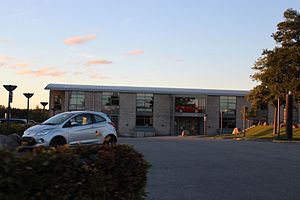
Automobilmuseer / Europa / Danmark
Sommer's Automobile Museum i Nærum, Danmark.
Indgangen til Sommer's Automobile Museum i Nærum nord for København
Dette er en liste over automobilmuseer, hvilket er en type transportmuseum, der fremviser automobiler og/eller deres historie. Museerne indbefatter museer specialiseret i veteranbiler, museer med kun ét bilmærke og mere generelle museer med brede bilsamlinger.